Planctomycetota

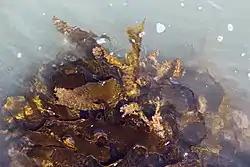
"Ecklonia radiata," a species of kelp in the phylum Ochrophyta

Planctomycetota have often been observed in association with many organisms, including, macroalgae, microalgae, marine sponges, and plants such as lichens and bryophytes. They have also been observed inhabiting deep-sea cold seeps, where they are dominant organisms living on tube worms.